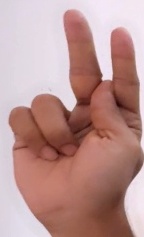
ASL sign: K